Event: Nepal Earthquake
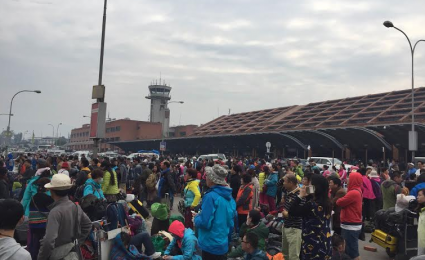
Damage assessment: no_damage